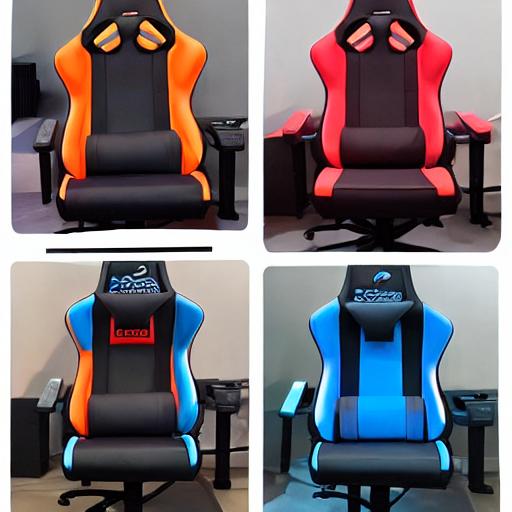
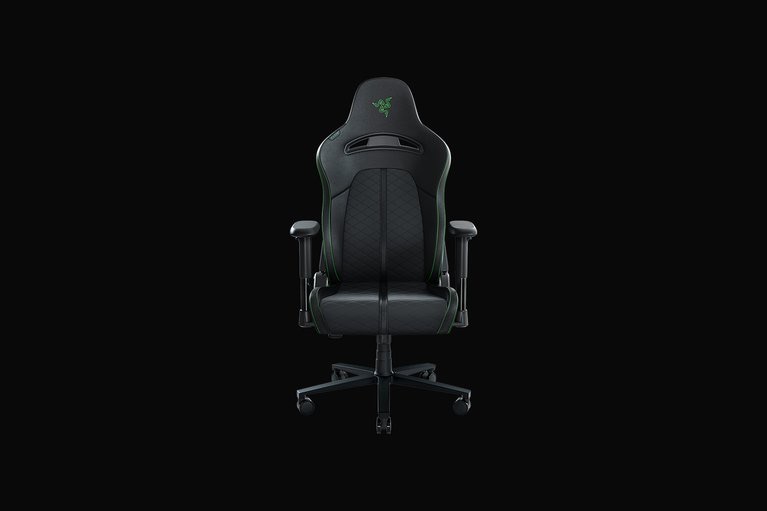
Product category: items_chair
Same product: no